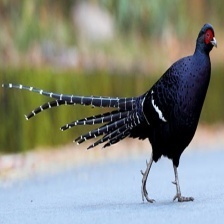
Species: MIKADO  PHEASANT
Scientific name: SYRMATICUS MIKADO